Scottish war memorials

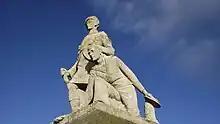
War memorial in Largs, North Ayrshire

Once the memorials were erected and unveiled the committee who raised them then passed them into the care of another organisation. In the case of the civic memorials they were passed on to the local Municipal Corporation or County Council who still maintain them to this day (as Unitary Authorities) through the local community council. Often the local branch of the Royal British Legion Scotland or other local volunteers help with the maintenance and upkeep of the civic memorials. The Royal British Legion Scotland also run an annual campaign called the "Best Kept War Memorial".